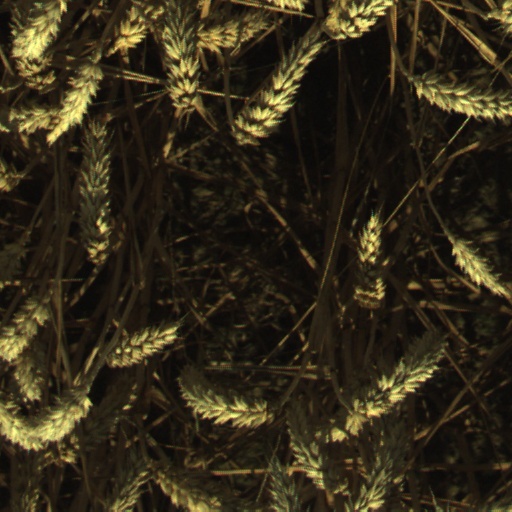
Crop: wheat